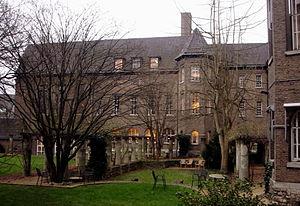
Maastricht est une ville des Pays-Bas, située dans le sud de la province du Limbourg dont elle est le chef-lieu. Anciennement, en français, la ville était appelée Maëstricht ou Maestricht et, en espagnol, Mastrique.